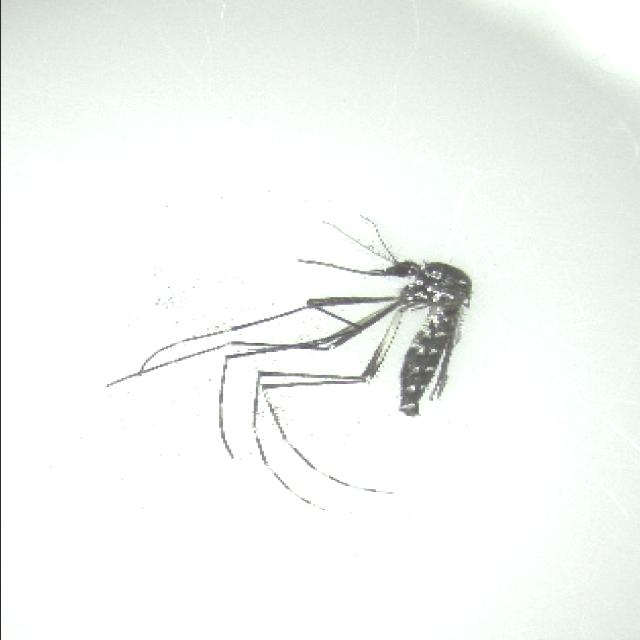
Species: aedes_albopictus